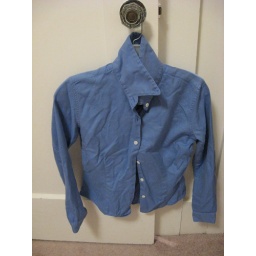
office shirt needs a good ironing but otherwise in excellent condition. $10